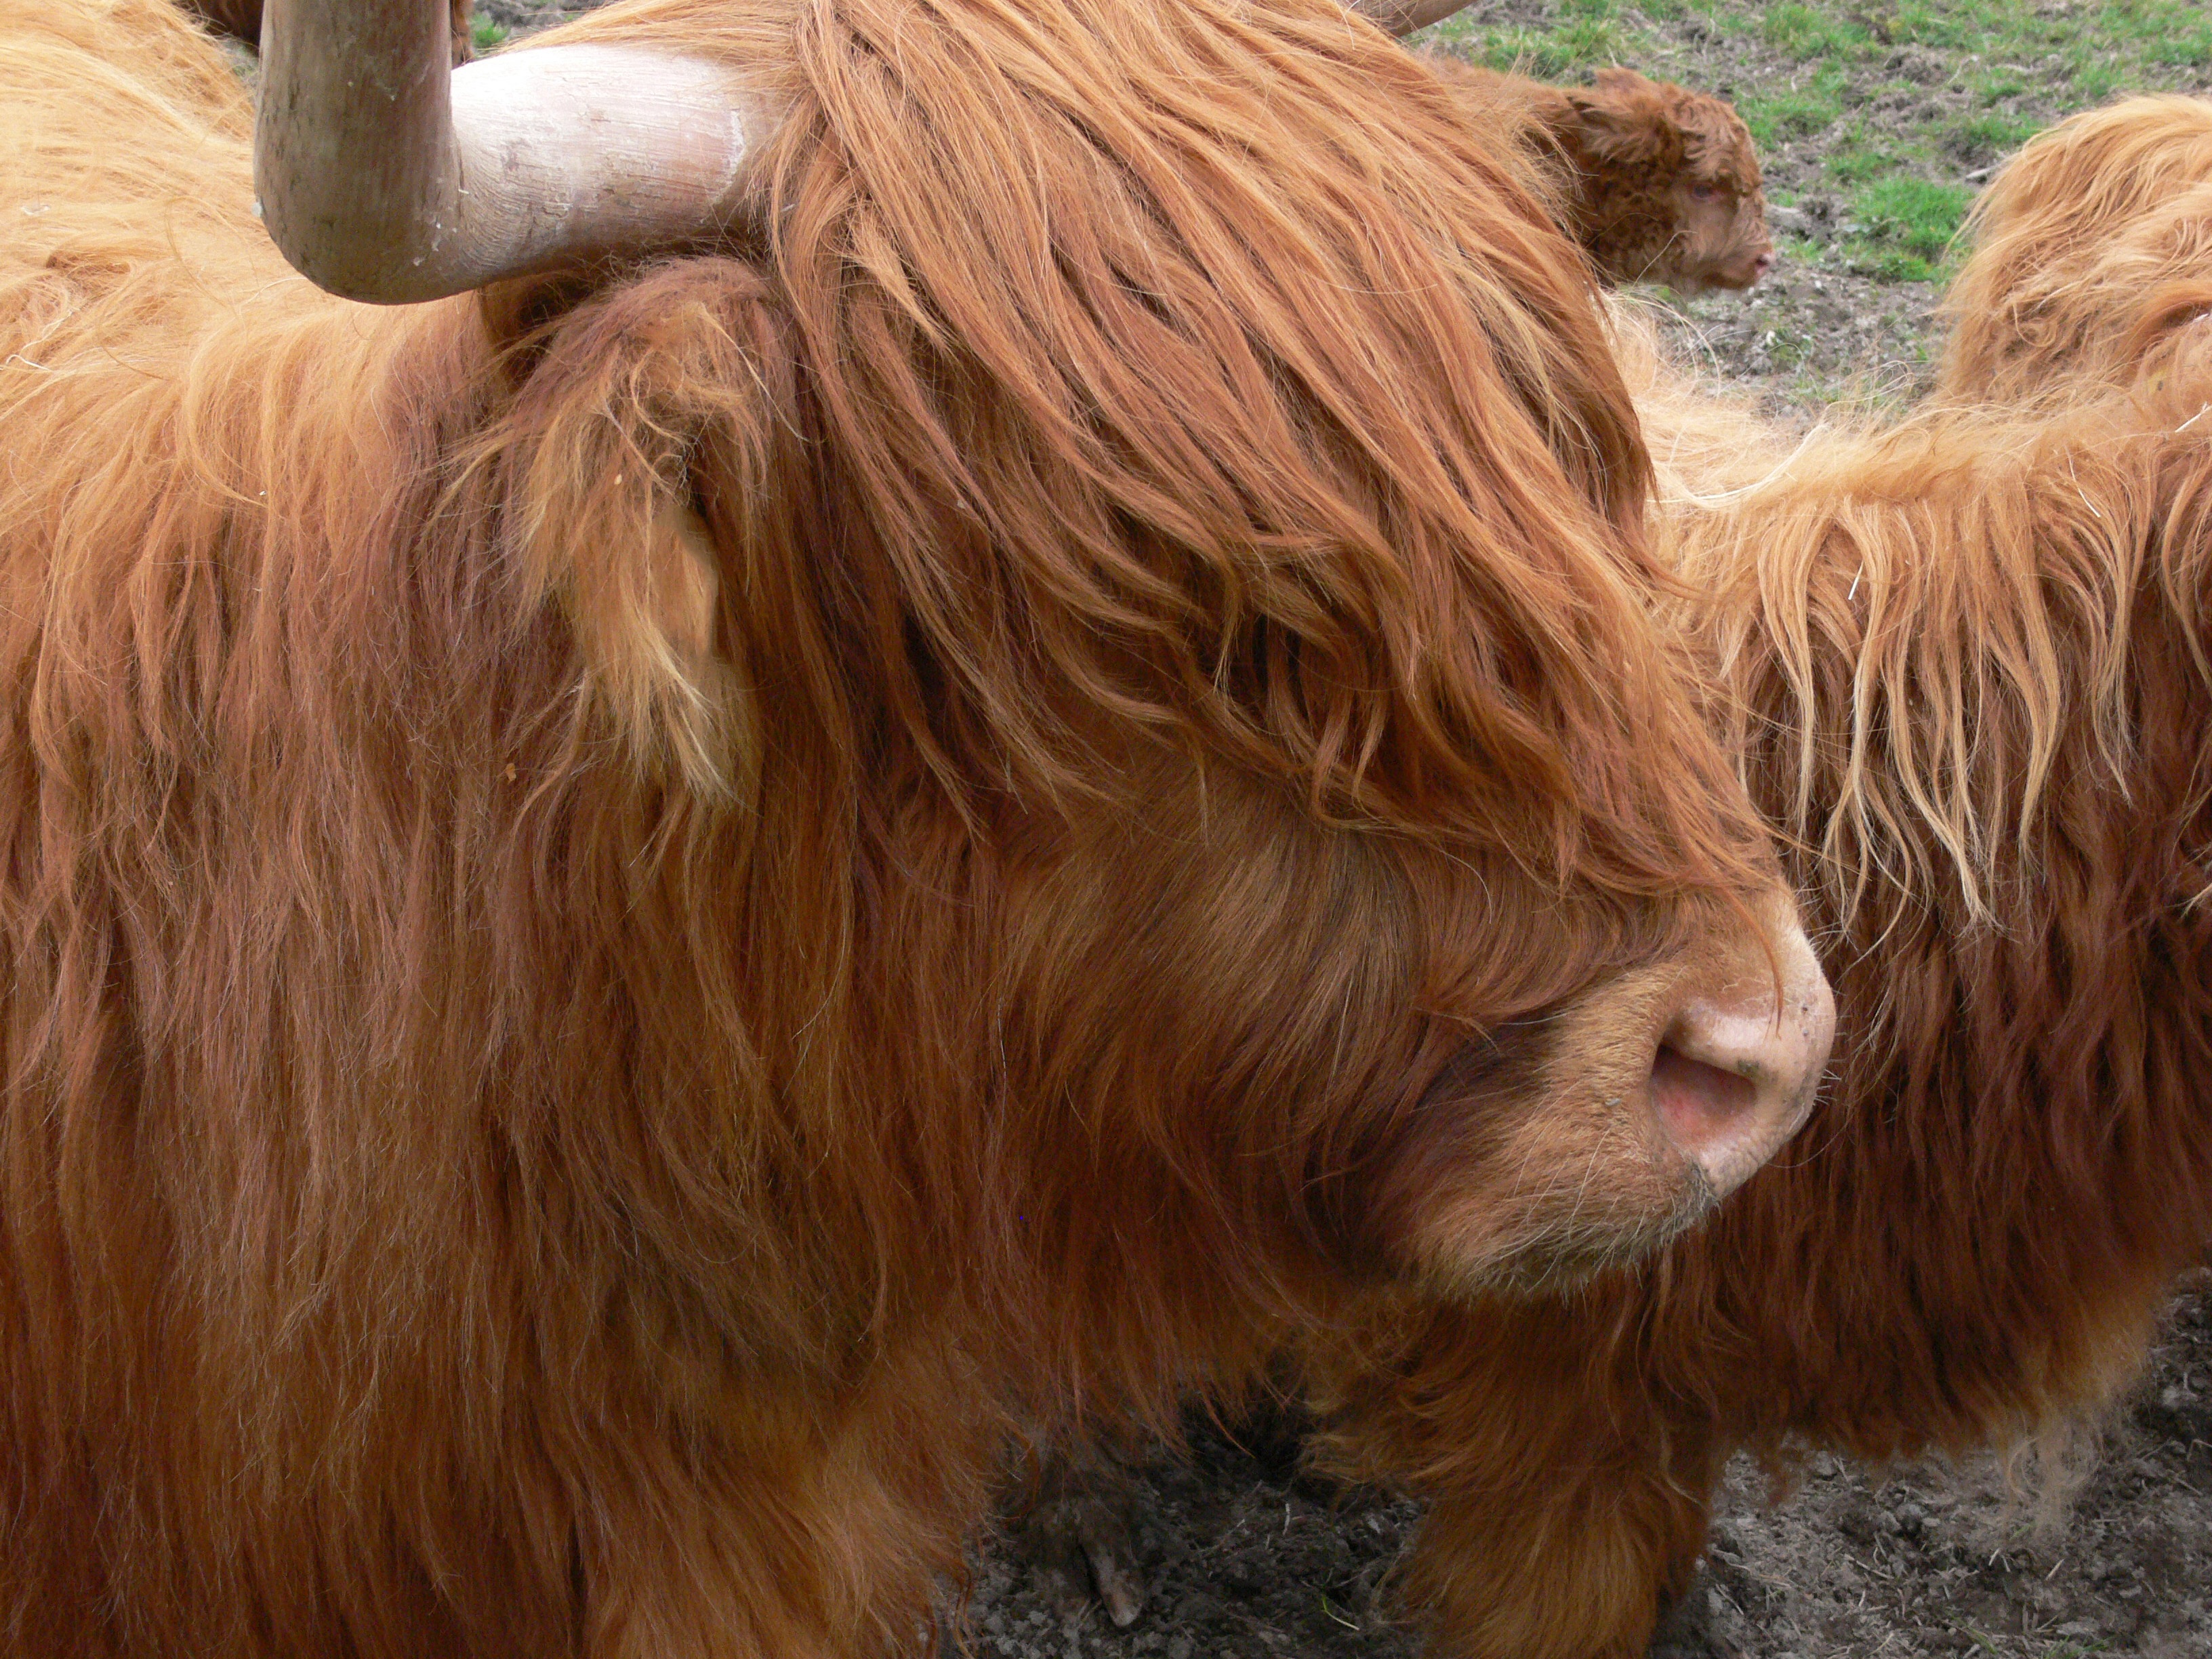
nature, grass, field, farm, animal, flock, summer, rural, cow, cattle, mammal, mane, agriculture, meat, beef, fauna, graze, race, head, vertebrate, scotland, horns, highlands, young animal, highlandrind, cattle like mammal